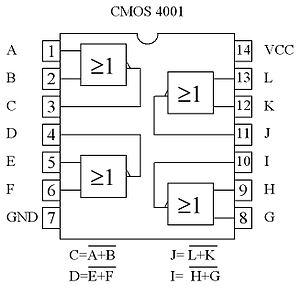
Le circuit intégré 4001 fait partie de la série des circuits intégrés 4000 utilisant la technologie CMOS.